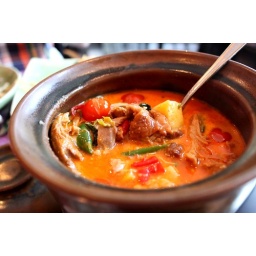
roasted duck in red curry with cherry tomatoes, pineapple, lots of chillies, and thai basil